Earl of Denbigh

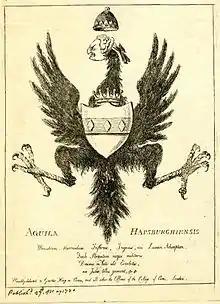
1780 Satirical print of the arms of the Feilding family superimposed on the Habsburg double-headed eagle lacking one head, dedicated to the Garter King of Arms and mocking the family's pretensions at ancestral connections to the Habsburg dynasty.

Sir William Feilding was Master of the Great Wardrobe under King James I and also took part in the Expedition to Cádiz of 1625. Feilding had already been created Baron Feilding, of Newnham Paddox in the County of Warwick, and Viscount Feilding in 1620 before being made Earl of Denbigh in 1622. All three titles are in the Peerage of England. In 1631, Lord Denbigh visited the Safavid court in Persia.